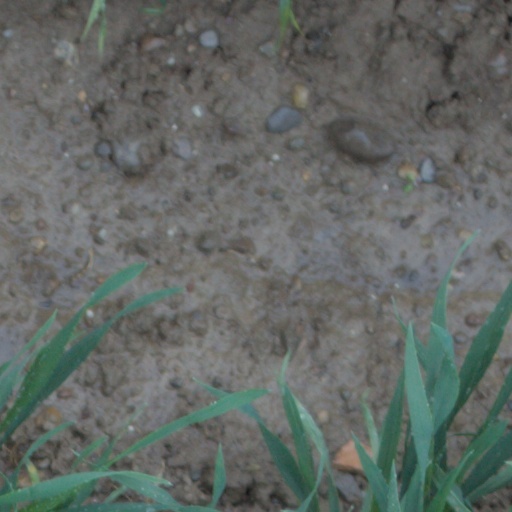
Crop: wheat